Unlimited Cities

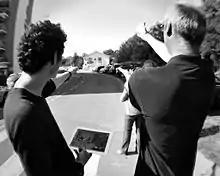
France, city of Montpellier, La Pompignane District, June 2013. Mediation with Unlimited Cities PRO. Local people with JM Bourgogne, digital city director Montpellier and Martin Cahen, Strate designer.

Then the tool is implemented in Montpellier in June 2013. Then in June, July and August in Evreux, where UFO worked on the conversion of the downtown former Saint-Louis Hospital.,